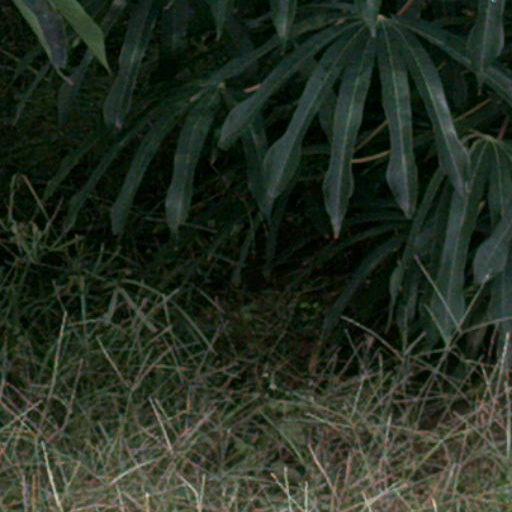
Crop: cassava